Degressive proportionality

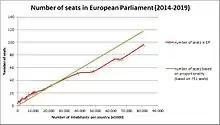
Number of seats in EP 2014–2019 versus number of inhabitants, showing difference with proportionality.

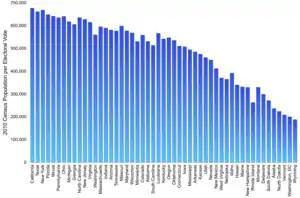
State population per U.S. electoral college vote for the 50 states and Washington D.C., based on 2010 census. States are ordered from left to right according to "total" state population.

In the US Electoral College, where each state has as many electors as senators and representatives added, the combination of systems often yields a degressive proportional distribution, although this may not happen depending on the second method's rounding method. As each state has a minimum of three members of the college, voters in smaller states have disproportionally more say in the election than the national average.